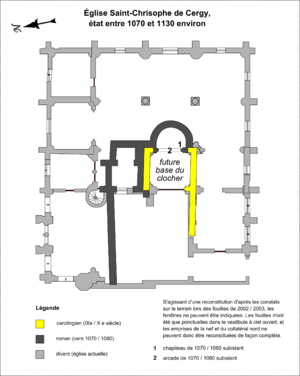
L'église Saint-Christophe est une église catholique paroissiale située à Cergy, en France. Son extraordinaire portail Renaissance tourné vers le village et son clocher roman qui est l'un des plus anciens du département à compter deux étages attirent les regards, mais le reste des élévations est de faible intérêt. Franchissant le portail, l'on pénètre dans un genre de vestibule à ciel ouvert, qui offre la vue sur des vestiges architecturaux et des arrachements de maçonnerie, et donne l'image d'une église partiellement ruinée. Ce n'est pas tout à fait le cas, car les travaux entrepris à la Renaissance n'ont jamais été achevés, mais l'ancienne nef romane des années 1130 / 1140 a effectivement été démolie en 1904. Elle était vétuste, et sa suppression a facilité les travaux de consolidation du clocher en 1905. La façade occidentale actuelle et les murs clôturant le bas-côté sud Renaissance datent de cette époque. De l'intérieur, l'église se présente comme un espace carré de trois travées de long et de trois travées de large, pratiquement homogène à l'exception de la base du clocher qui reste romane.